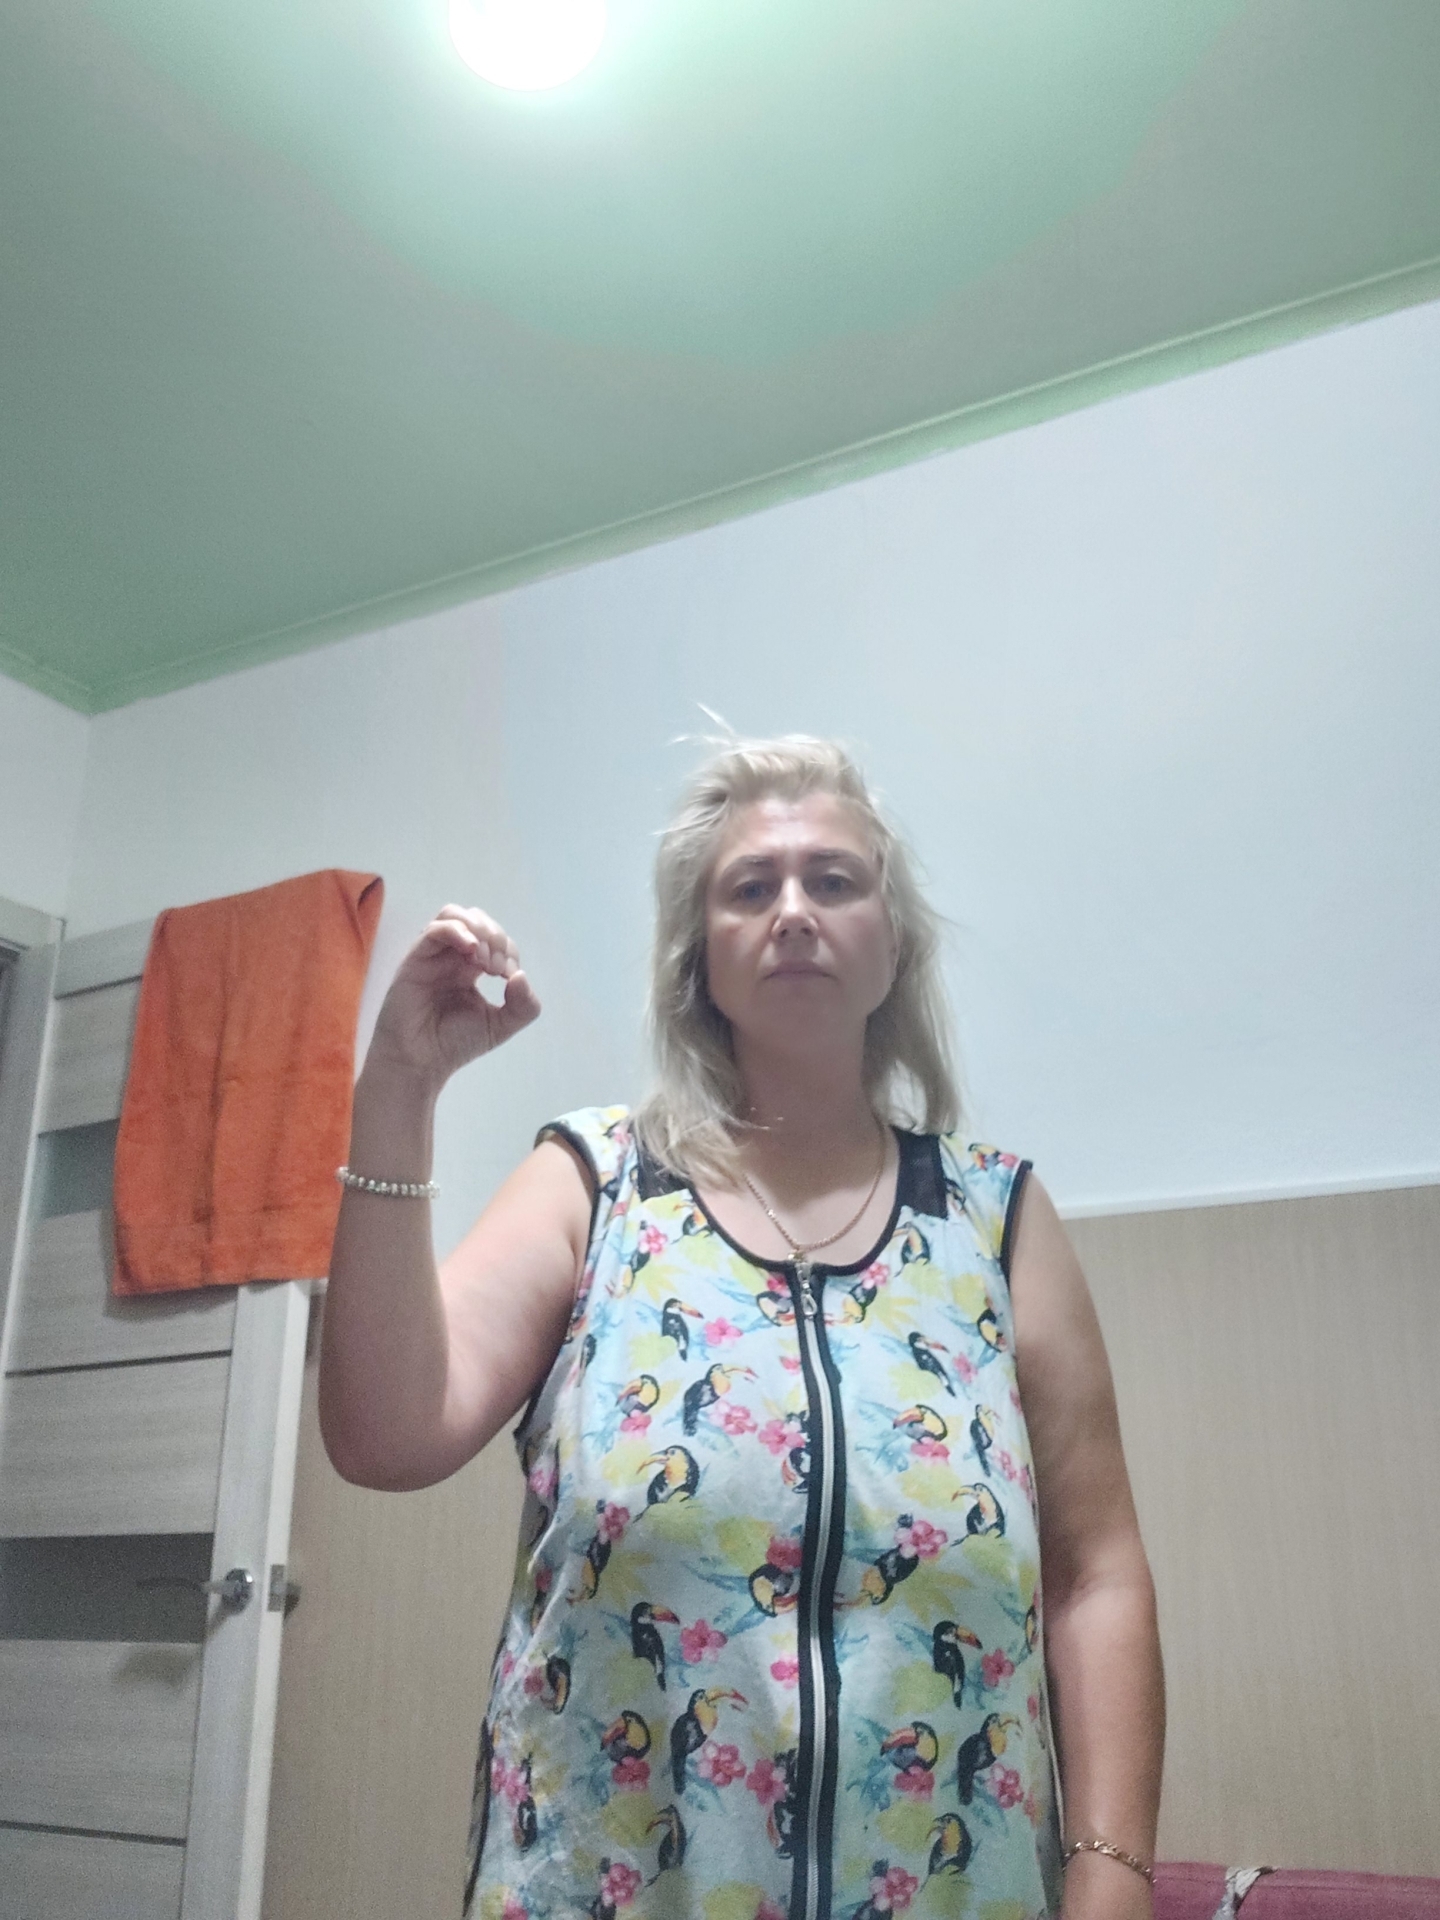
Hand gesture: grip